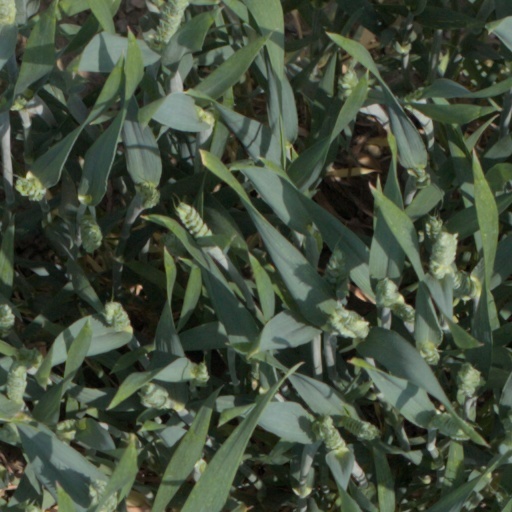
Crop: wheat